Harold Throckmorton

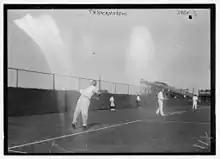

Harold Avington Throckmorton (April 12, 1897 – November 5, 1973) was an American tennis player in the early 20th century.